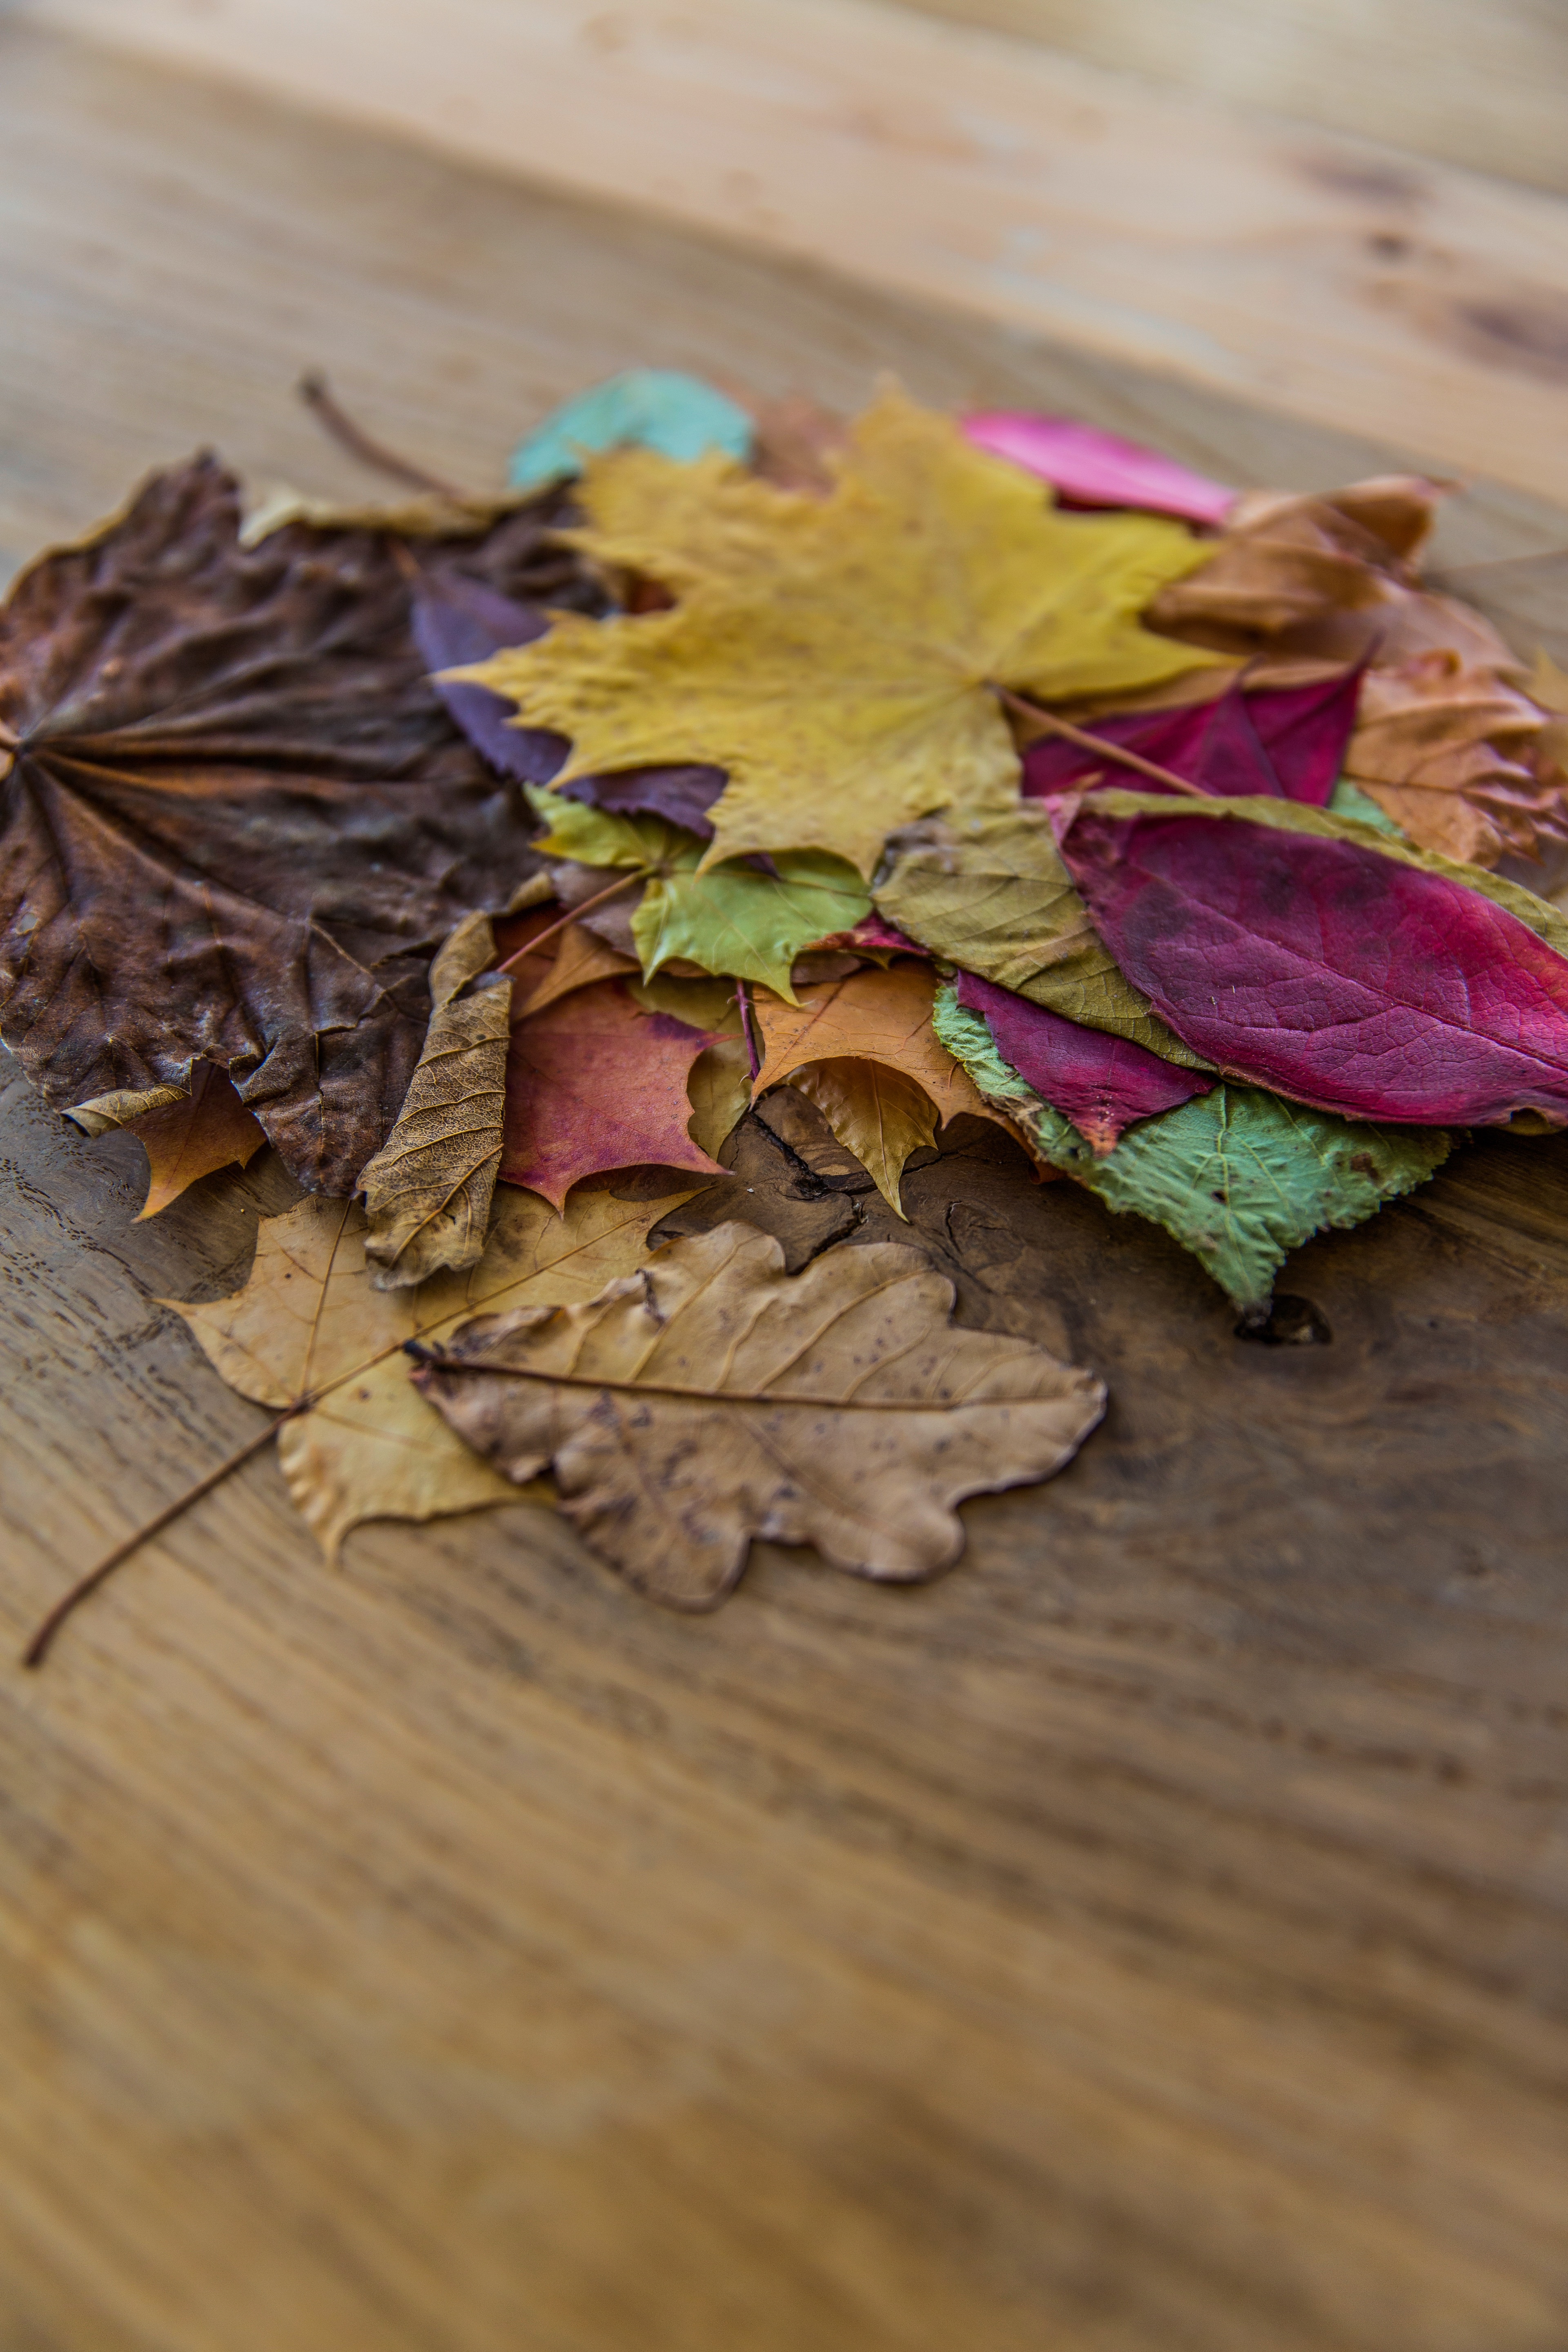
plant, wood, leaf, flower, petal, herb, produce, color, autumn